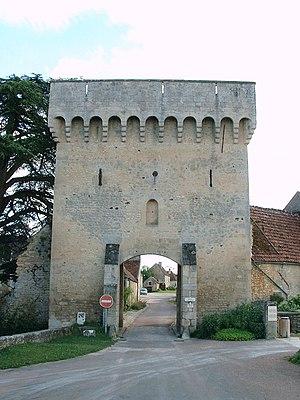
Cet article recense les monuments historiques français classés en 1888.
Cet article recense une partie des monuments historiques de l'Yonne, en France.
Le château de Druyes est un château fort médiéval situé à Druyes-les-Belles-Fontaines dans l'Yonne, en Bourgogne-Franche-Comté.